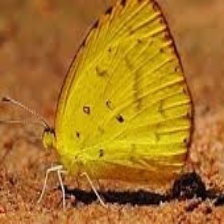
Species: SLEEPY ORANGE
Butterfly family (ImageNet category): sulphur_butterfly